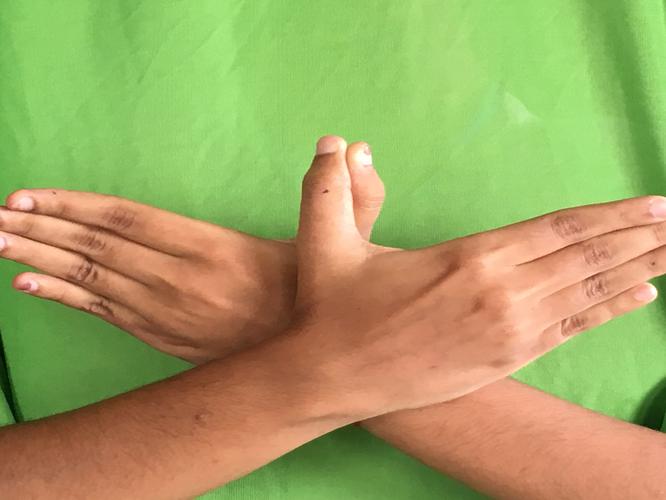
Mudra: Garuda
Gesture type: double_hand